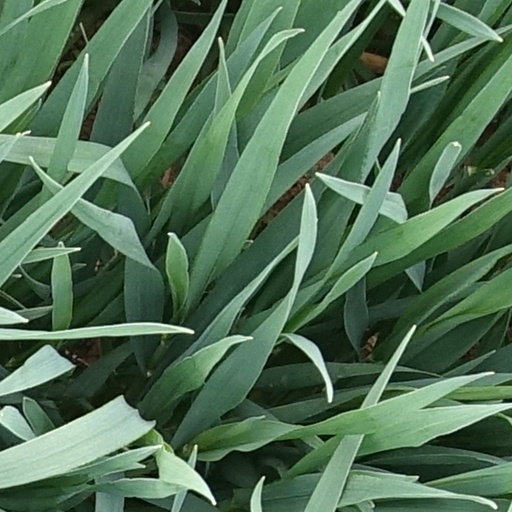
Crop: wheat